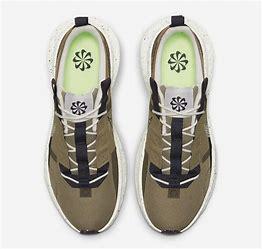
Brand: Nike
Model: Crater Impact